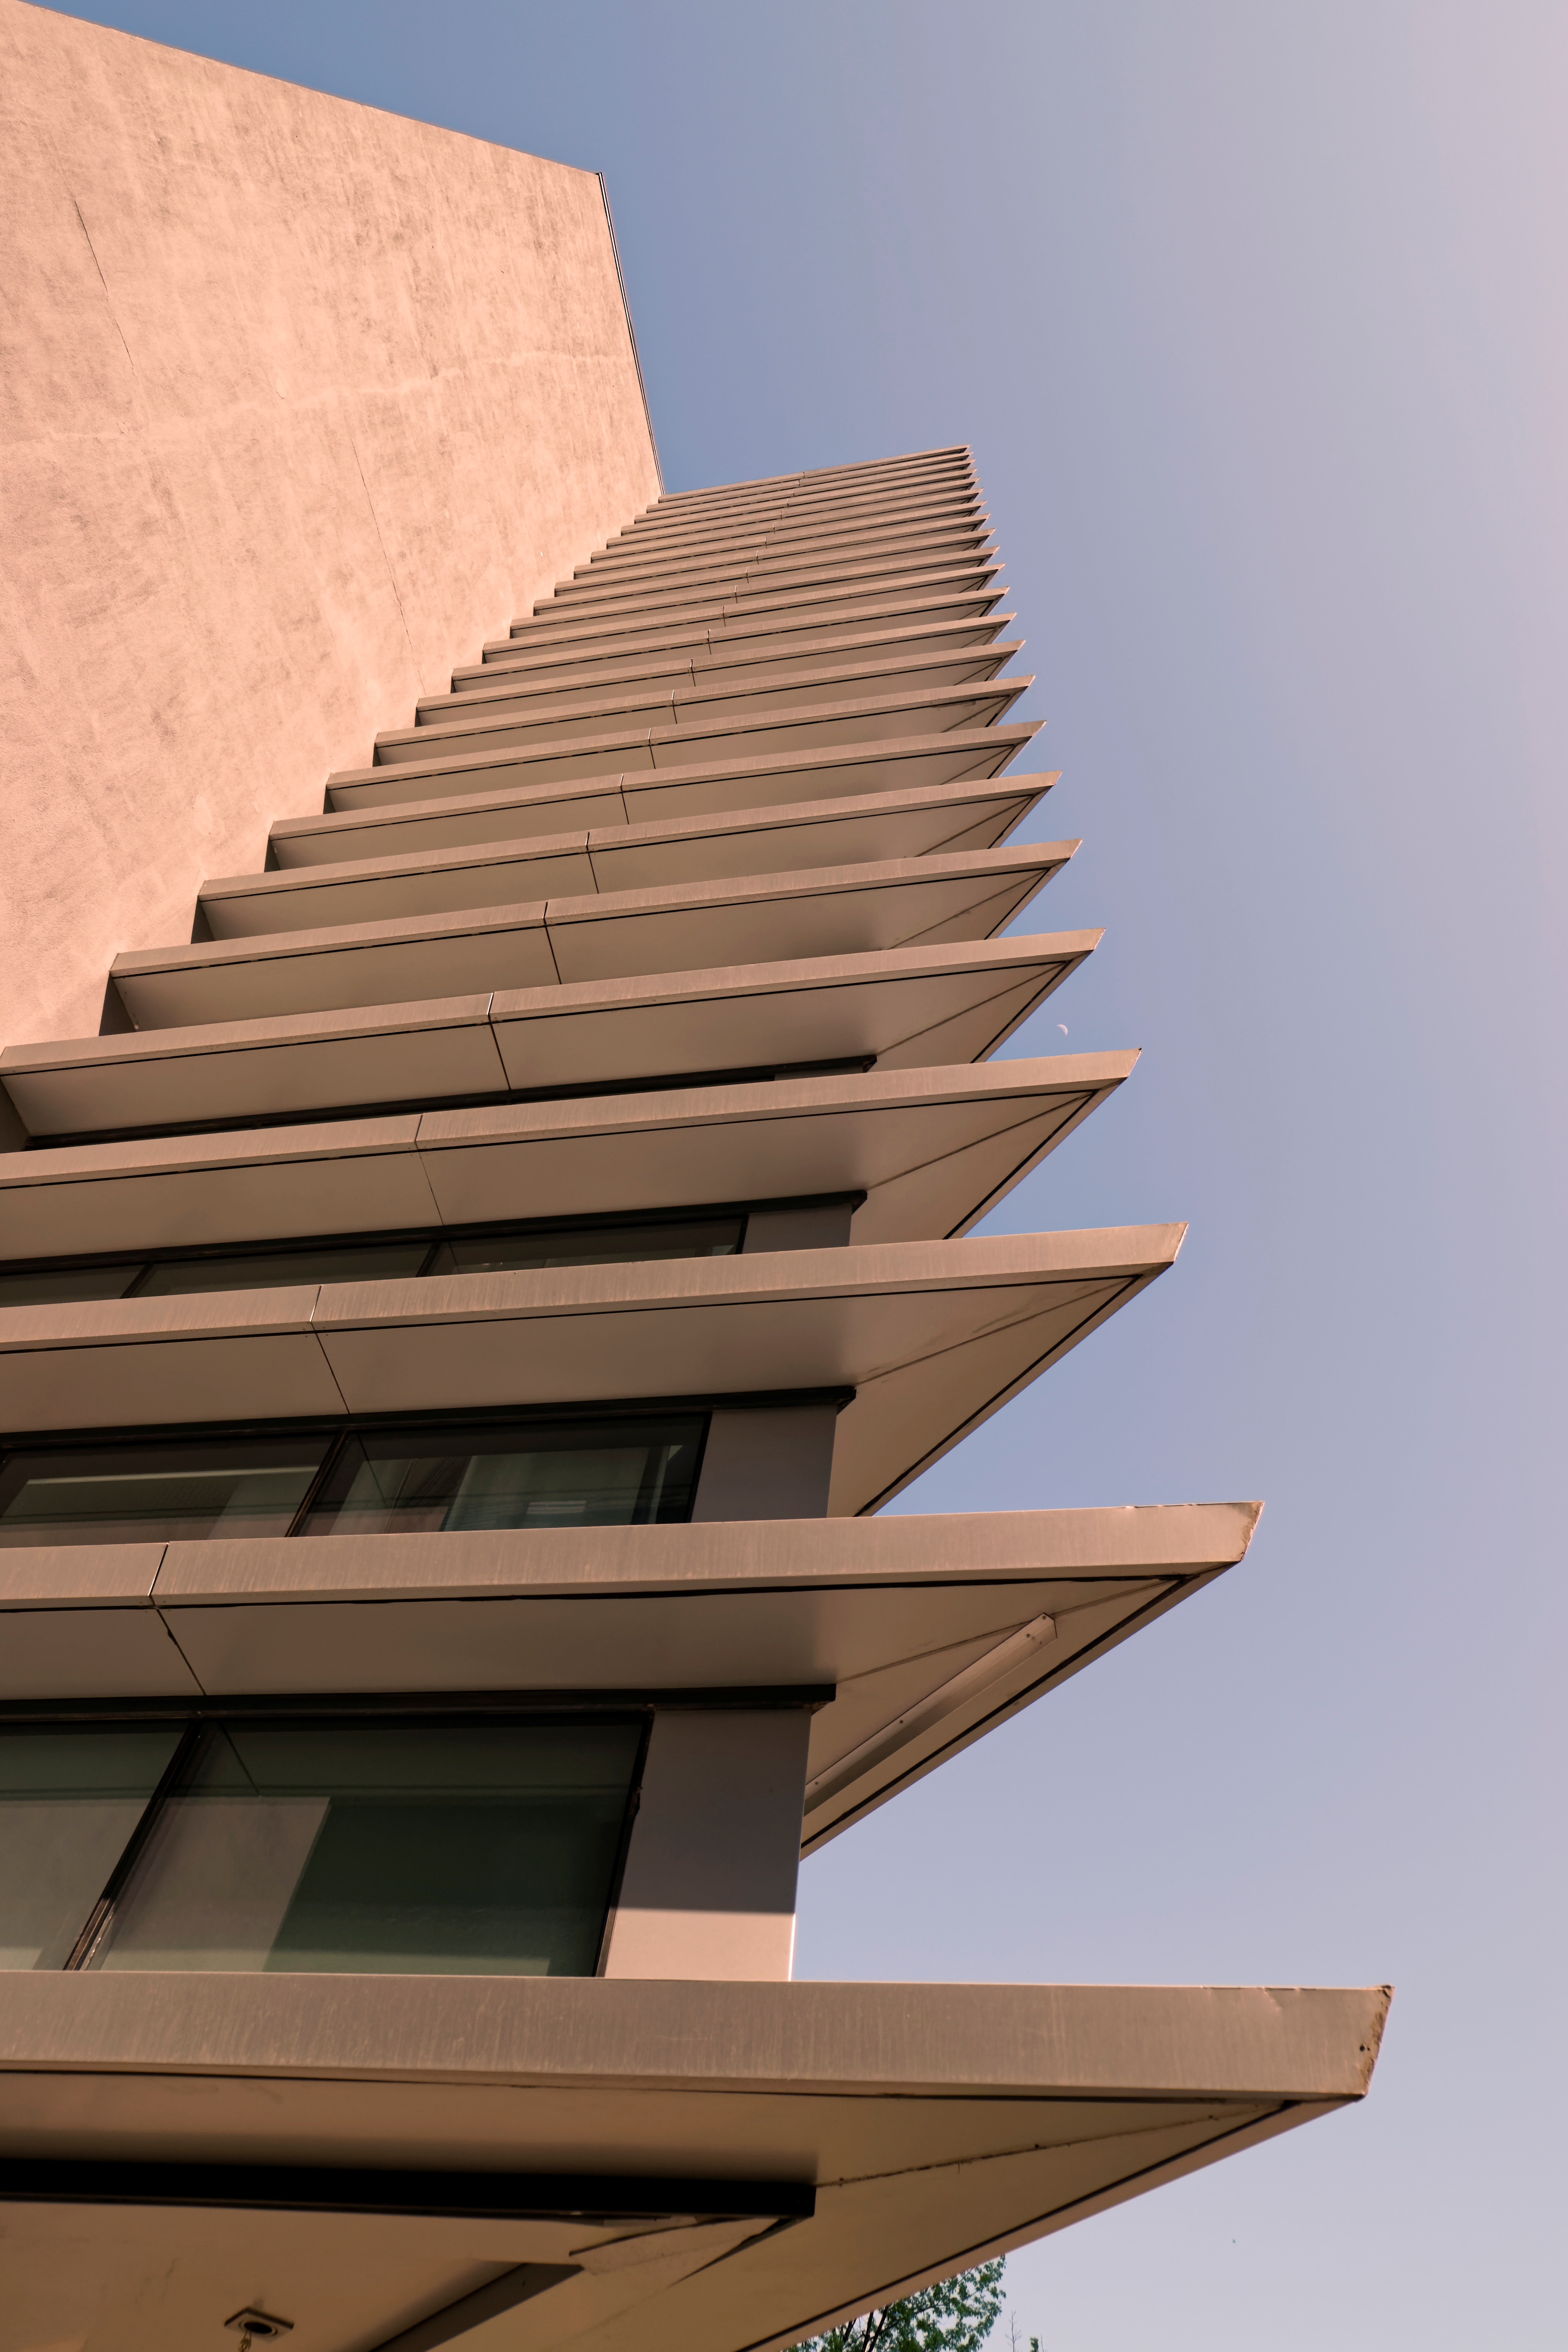
architecture, sky, wood, line, Material property, stairs, house, building, plywood, facade, tower block, rock, brutalist architecture, mixed use